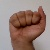
The image shows a hand gesture representing the letter 'A' in Indian Sign Language.